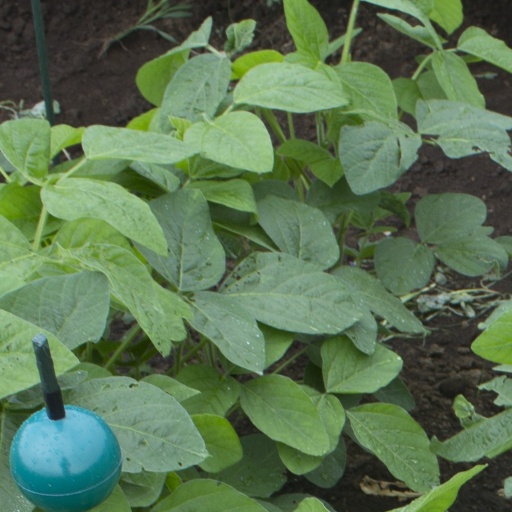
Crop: soybean